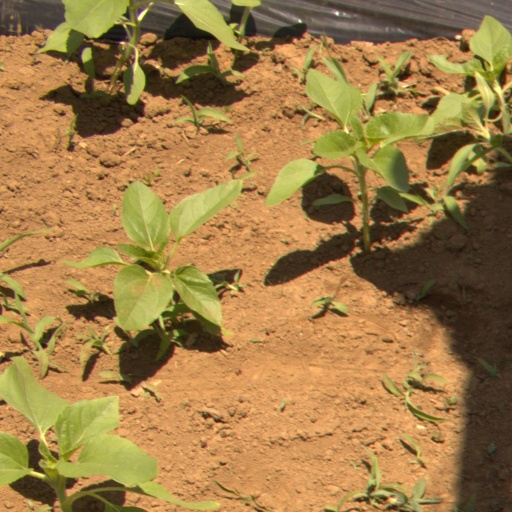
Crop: Jerusalem artichoke